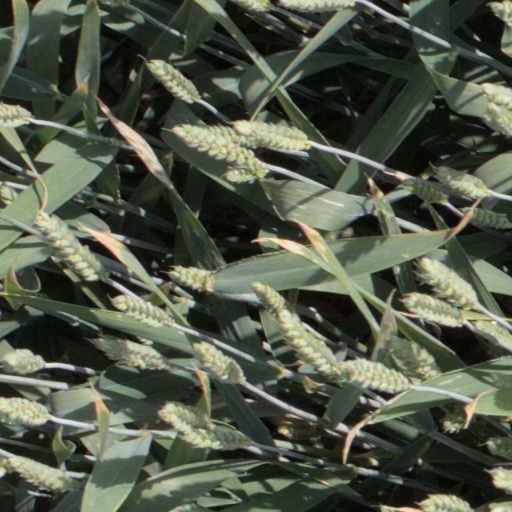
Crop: wheat